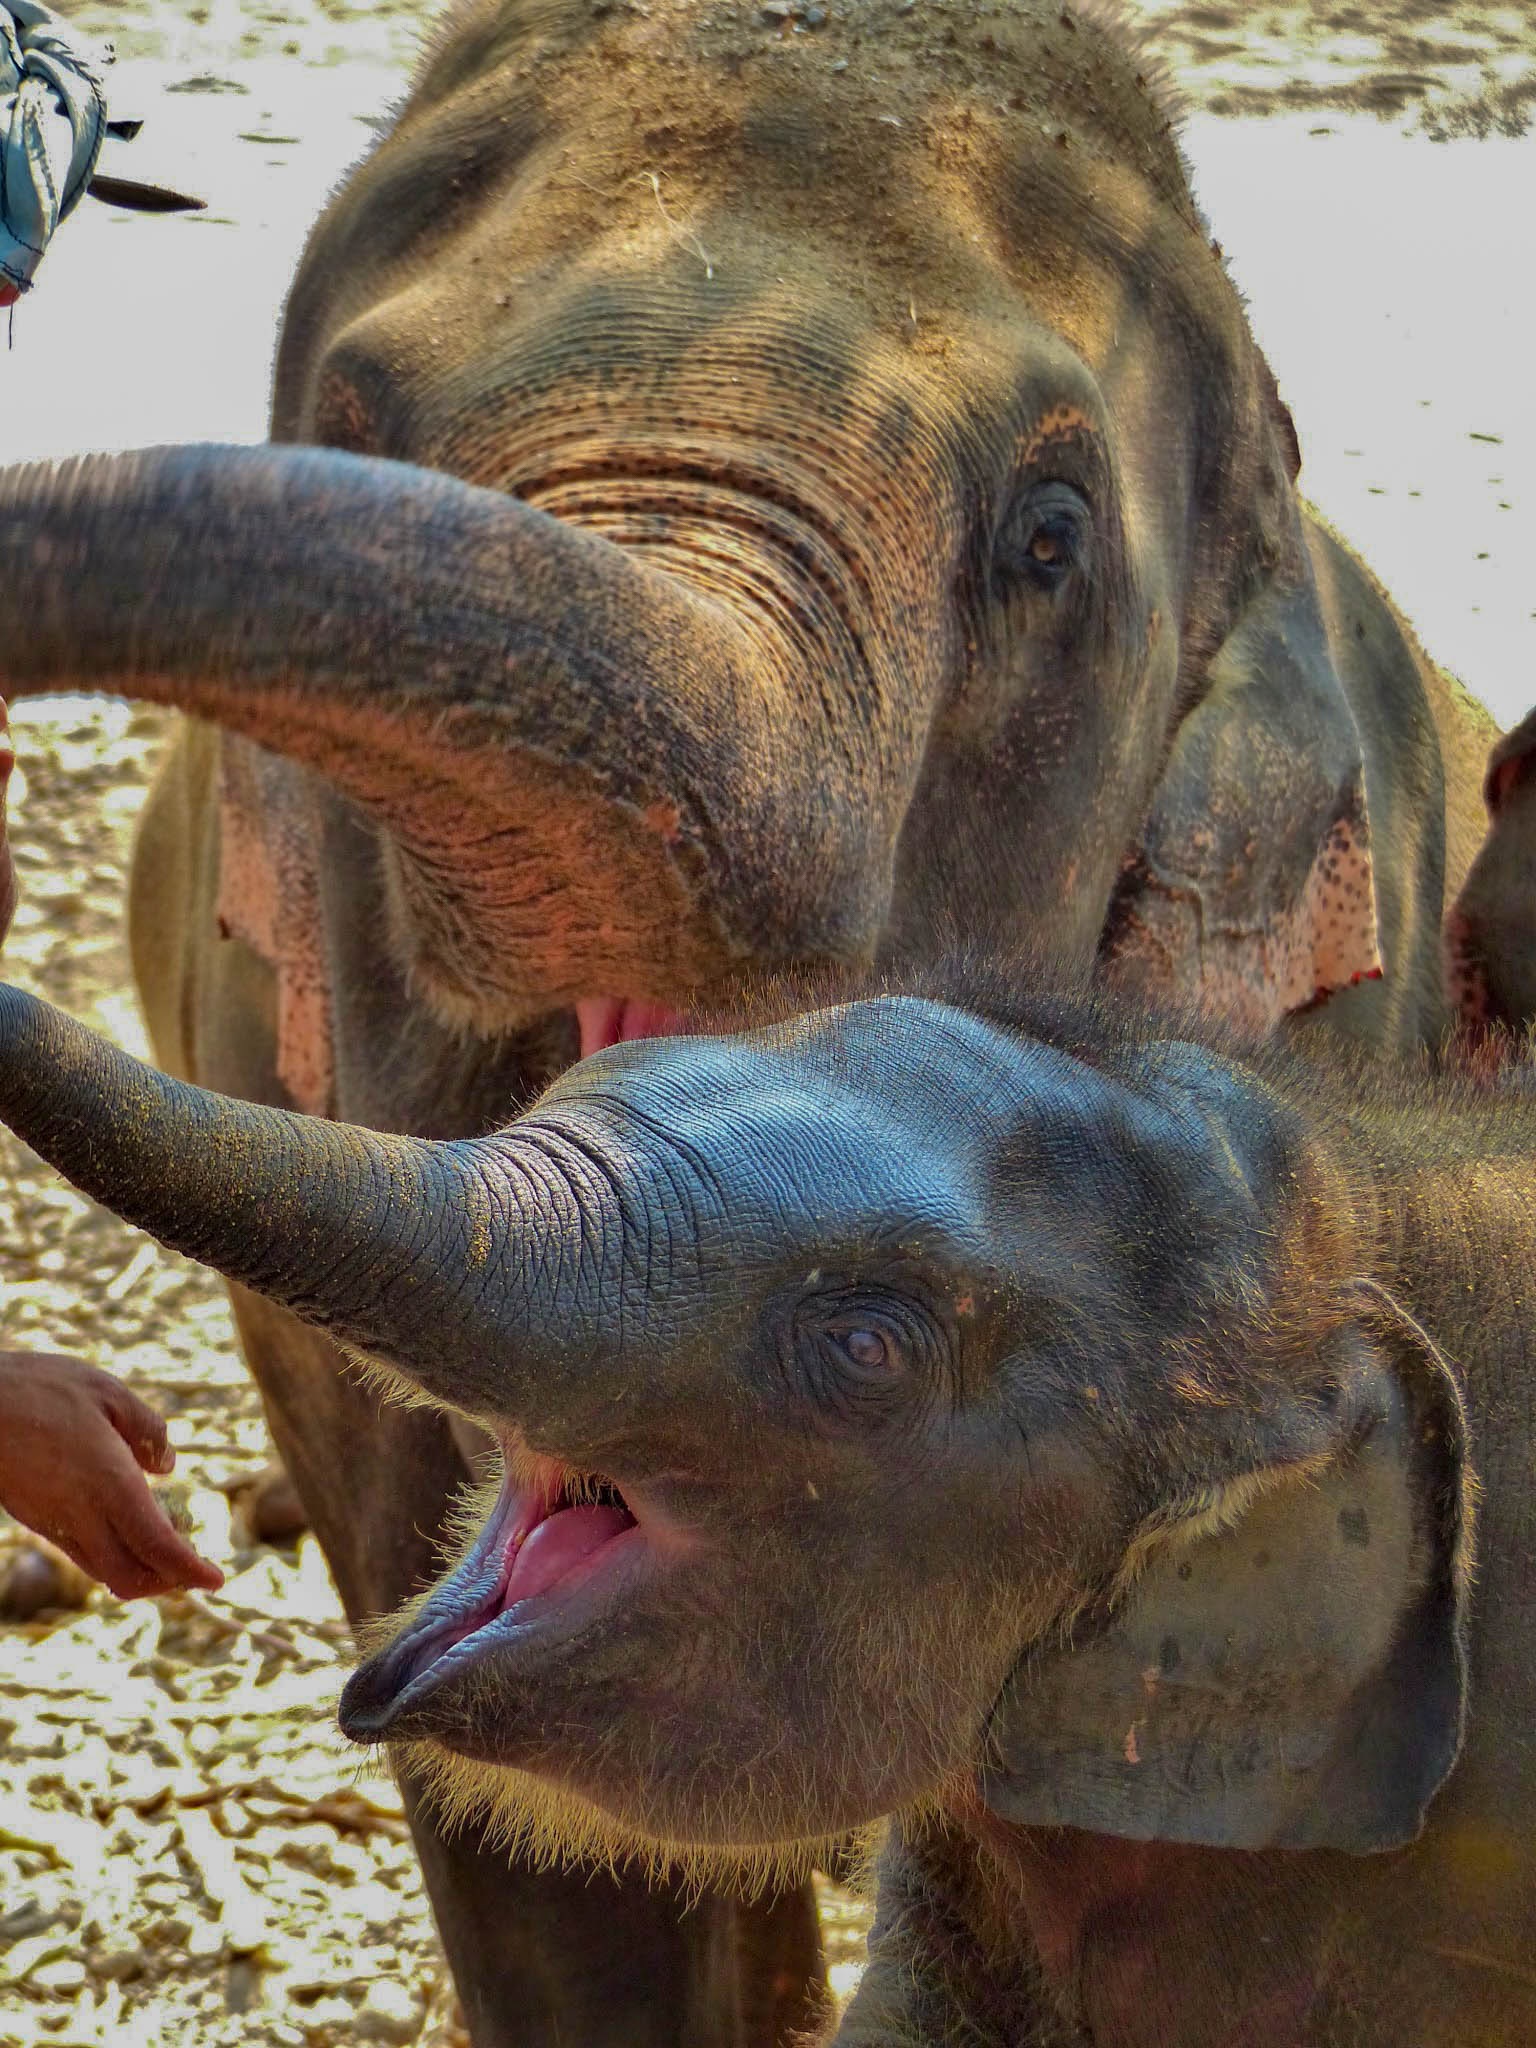
wildlife, zoo, horn, park, mammal, fauna, elephant, animals, head, safari, hippopotamus, indian elephant, elephants and mammoths